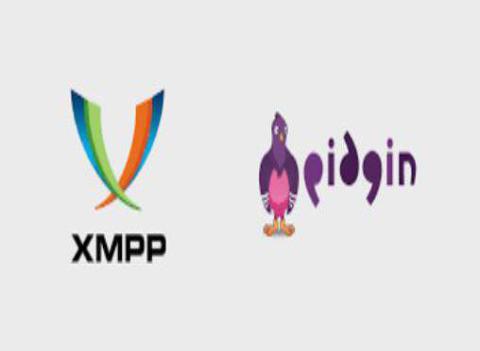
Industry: Others